Aneuretellus

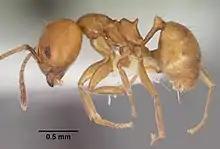
"Aneuretus simoni"

The lone worker of "Aneuretellus" has a body length of , a head length of and antennae with twelve segments. The head is generally trapezoid in shape, with a notably convex rear margin. The antennae have a basal segment, that does not reach past the occipital margin, eleven additional segments, the last three of which are enlarged and form a terminal club. The eyes are shifted forward on the head, while the funicular segments, those between the scape and club, are thickened. Both are features seen in ant species that typically soil or leaf litter dwelling. Due to positioning of the worker in the amber, two of the important features distinguishing the subfamily Aneuretinae genera are not directly visible. An elongated one segmented petiole is indicated by the lower impression of the petiole in the amber, though the upper portion of the petiole along with the upper portion of the mesosoma after the pronotum are missing from the specimen. Though the junction of the petiole with the gaster is missing, the lower impression of the petiole shows it was probably widening at the junction.